John Augustus Griswold

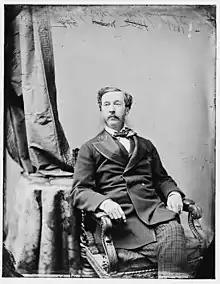

John Augustus Griswold (November 11, 1818 – October 31, 1872) was an American businessman and politician from New York. He served three terms in the U.S. House of Representatives from 1863 to 1869.